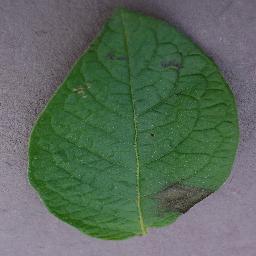
Label: Potato___Late_blight